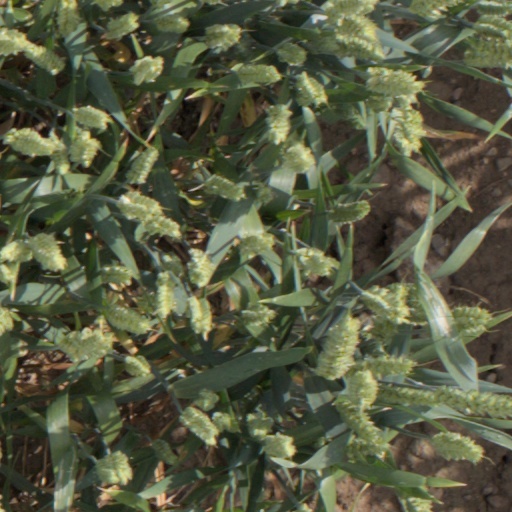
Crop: wheat